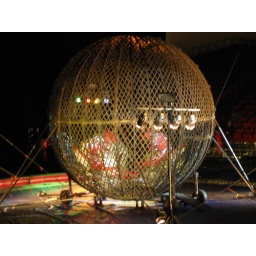
Two bikes in a ball thing